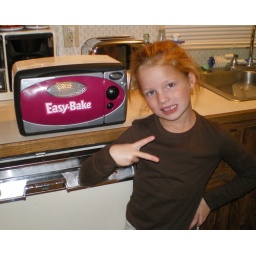
The Cook is in the kitchen going to make cookies on her Easy Bake oven